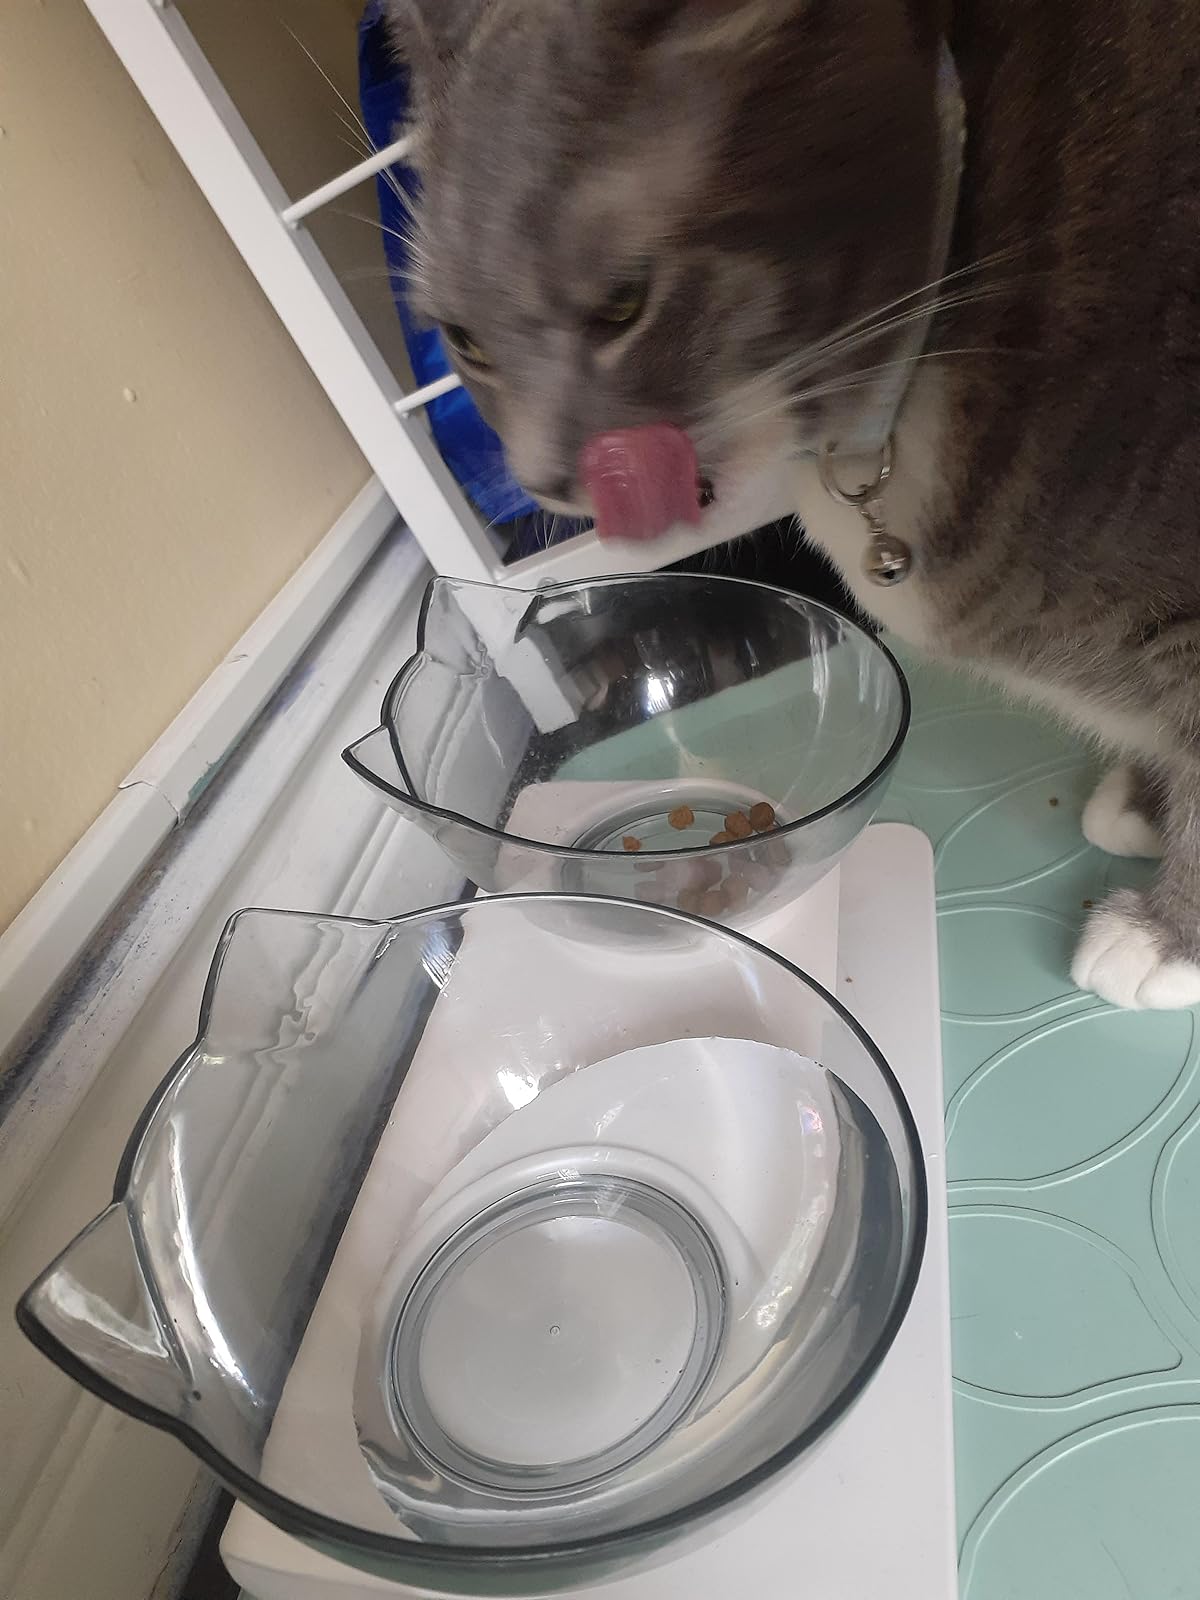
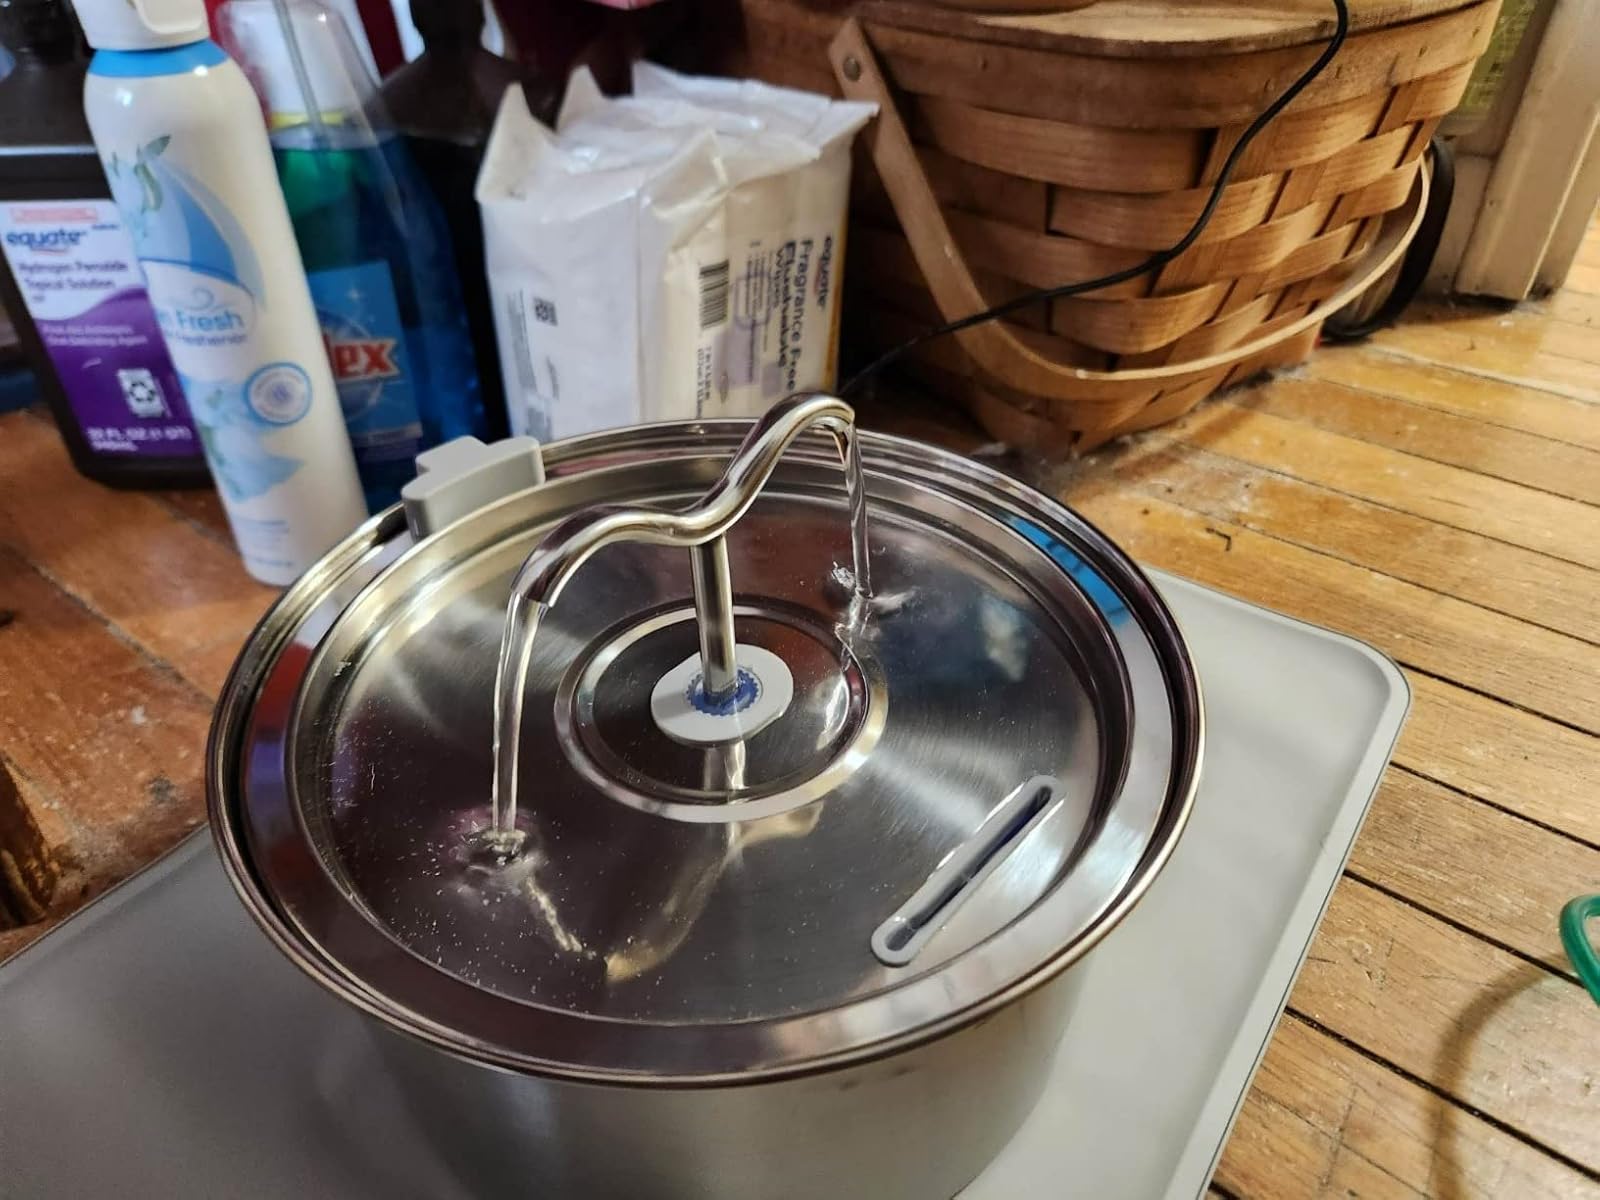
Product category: items_bowl
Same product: no